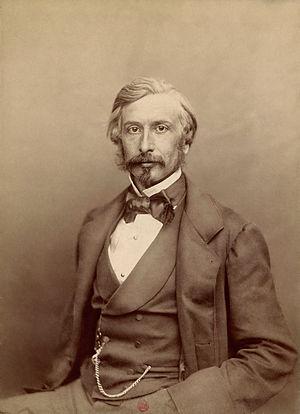
Mario Uchard (28 décembre 1824, 31 juillet 1893) homme de lettres français.
Mario Uchard est un agent de change et homme de lettres français.